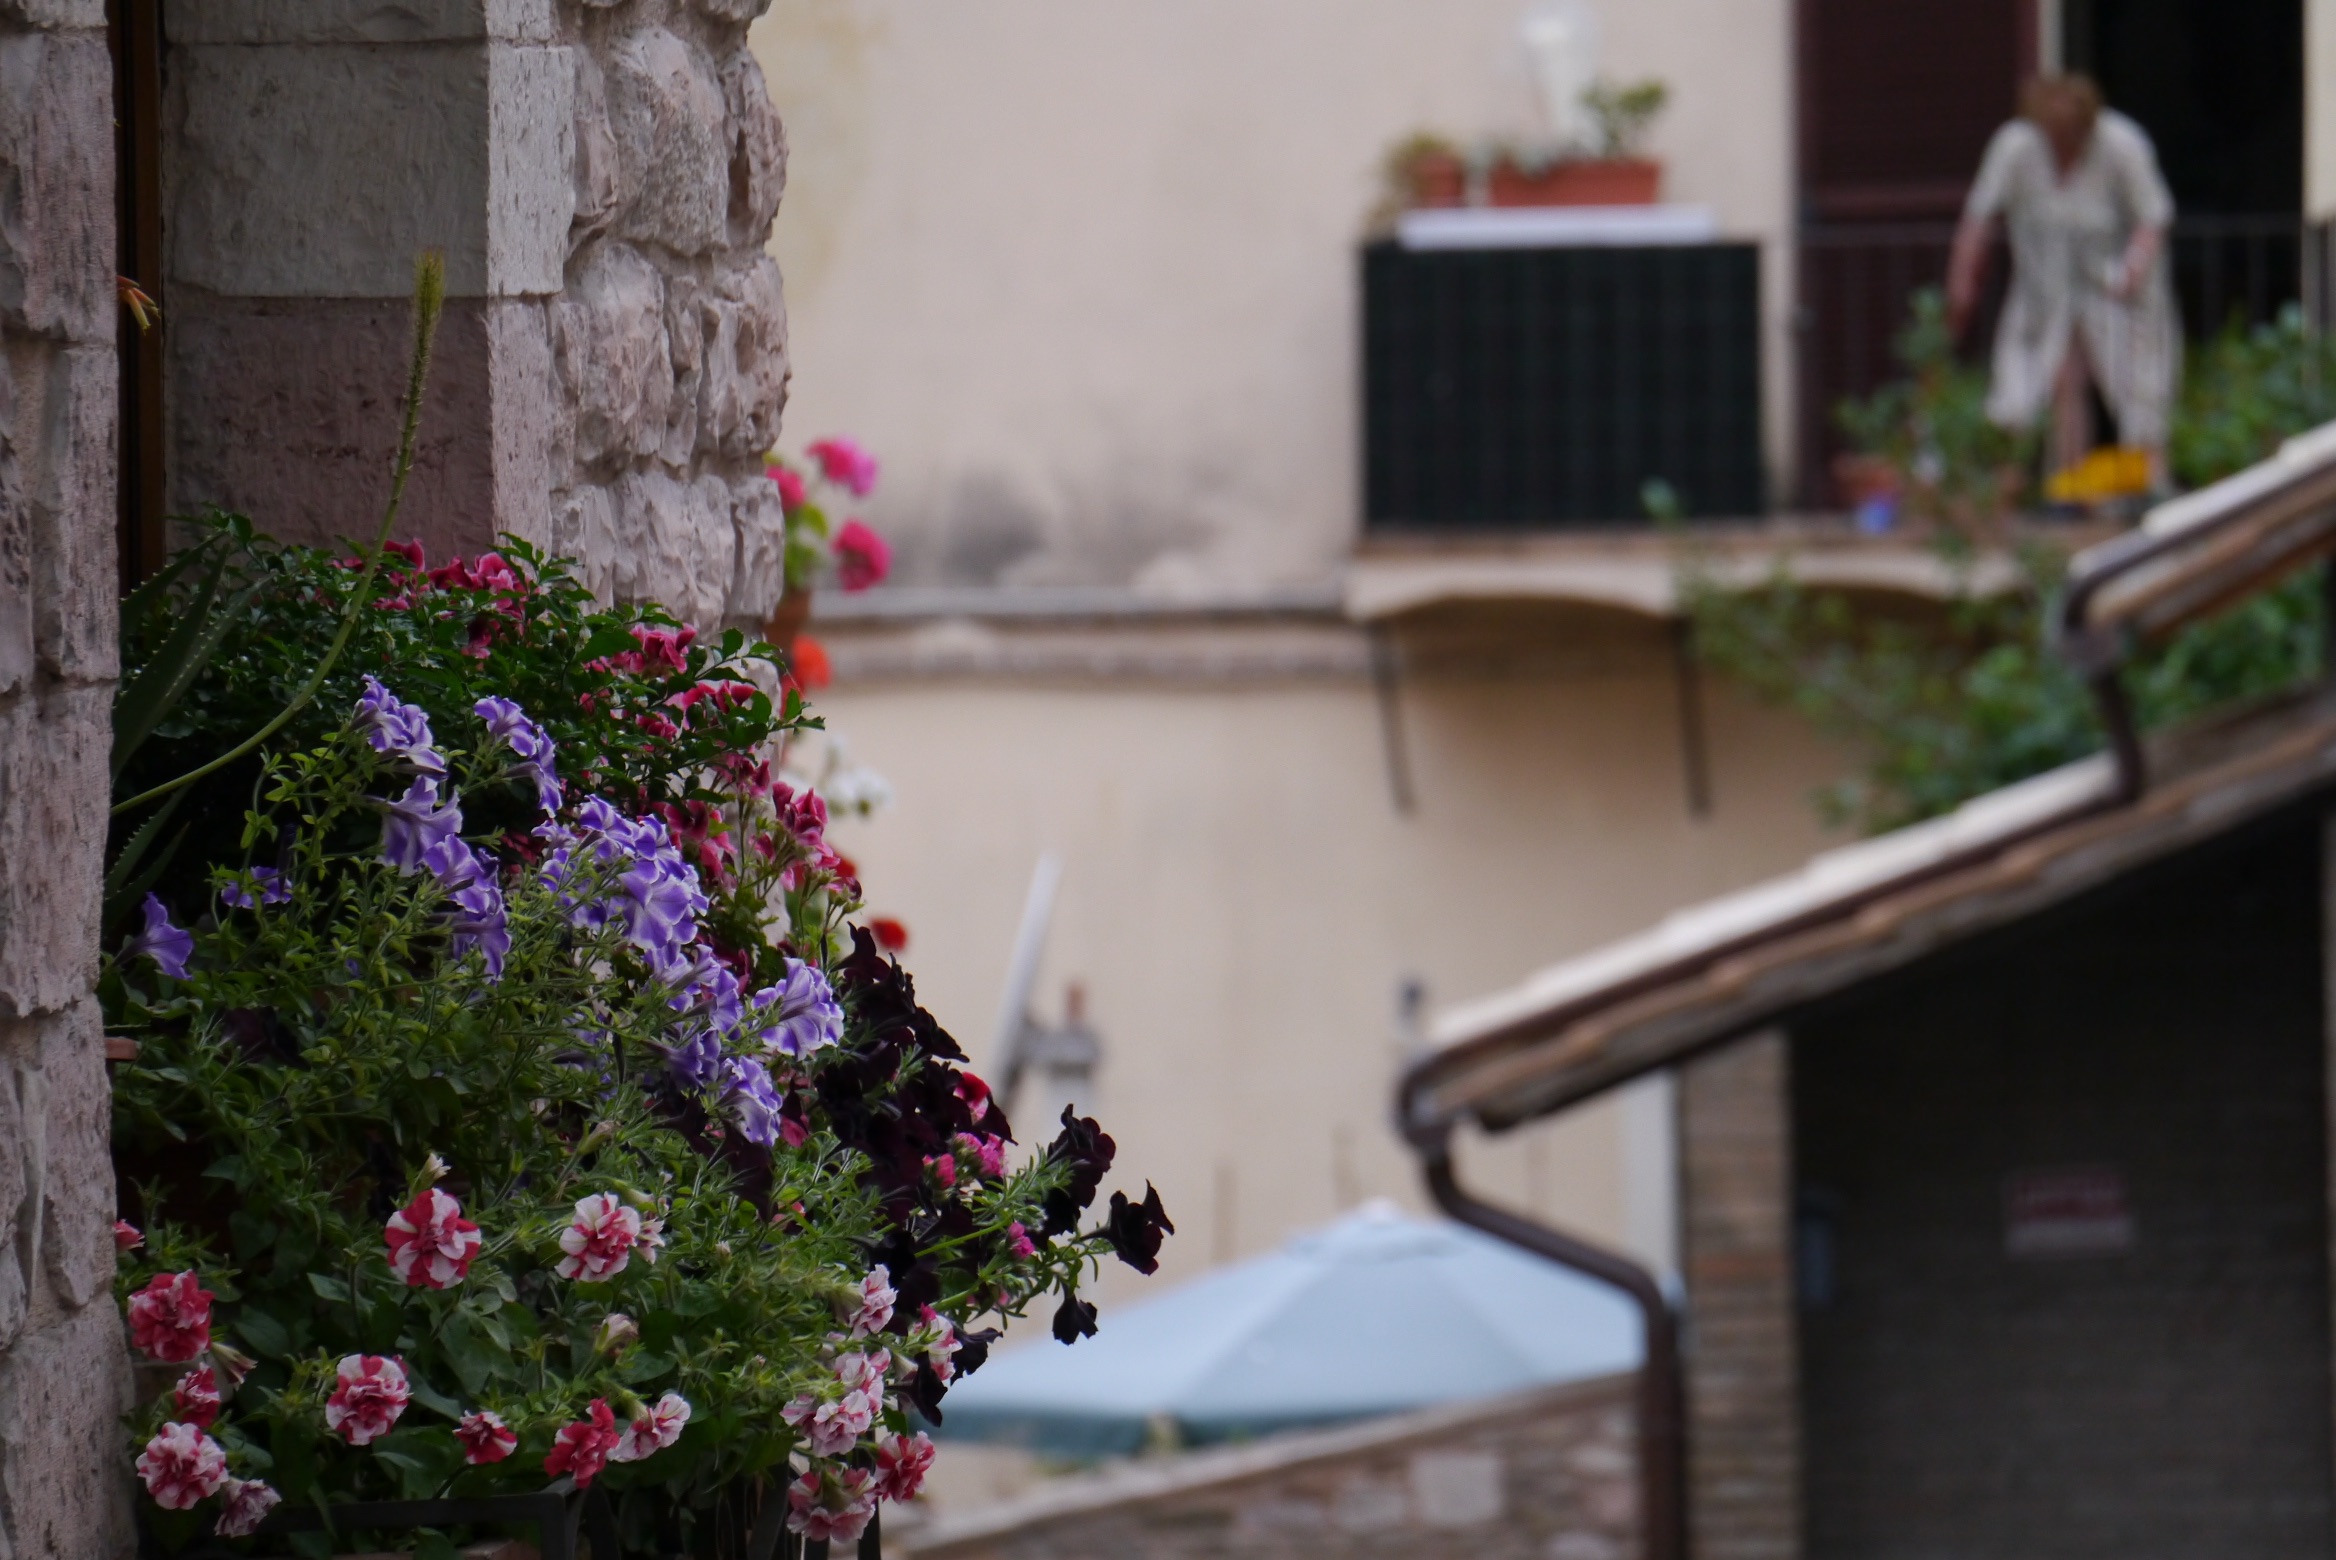
flower, home, spring, cottage, backyard, garden, floristry